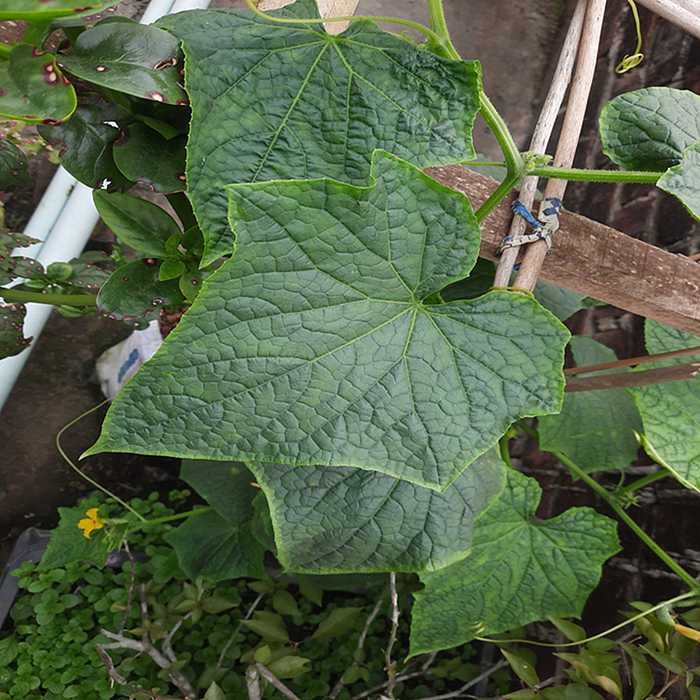
Plant: Cucumber
Label: Fresh leaf